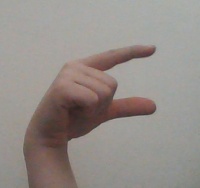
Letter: dal